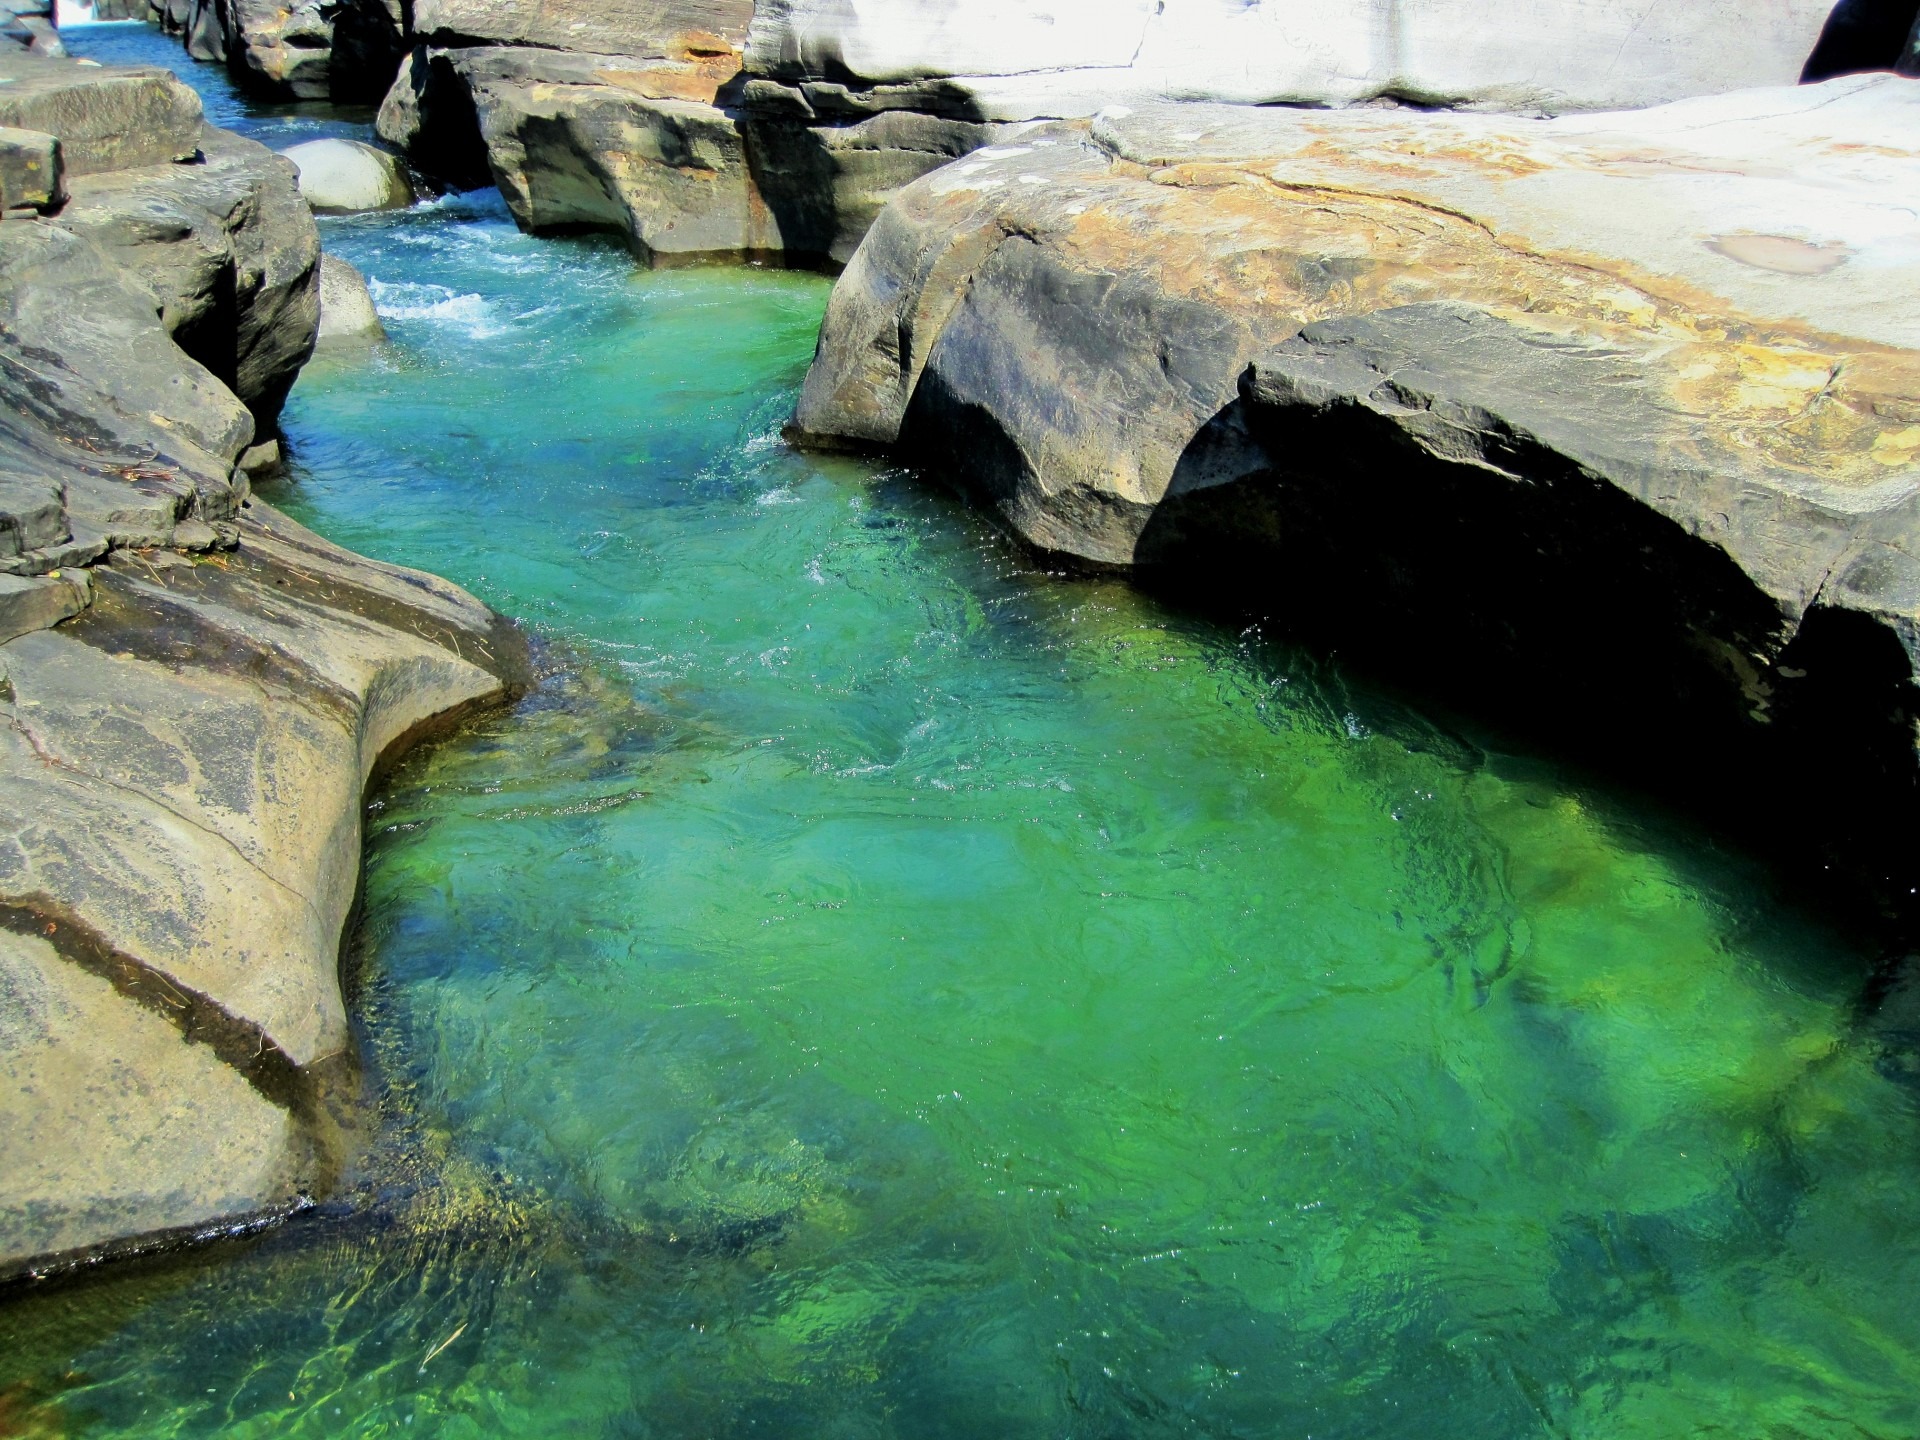
sea, coast, water, rock, waterfall, wave, river, canal, pool, clear, stream, green, reflection, rapid, terrain, waterway, body of water, water feature, landform, sea cave